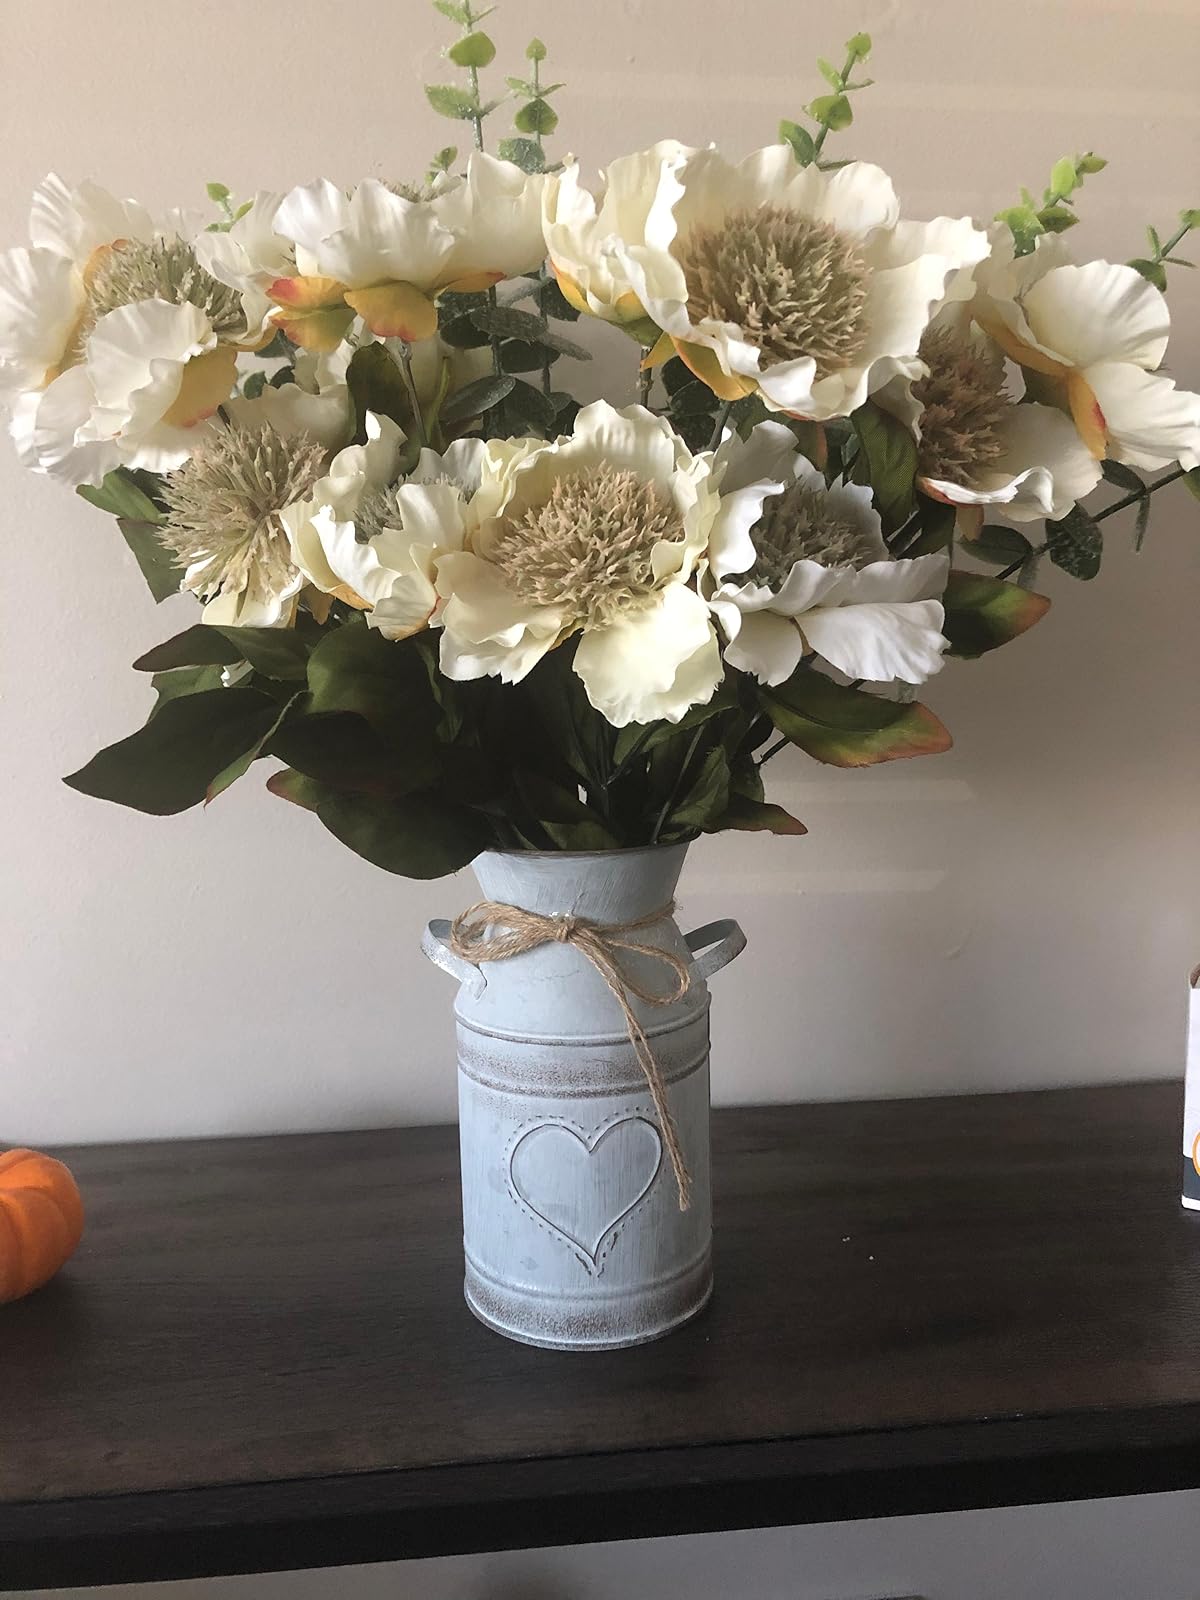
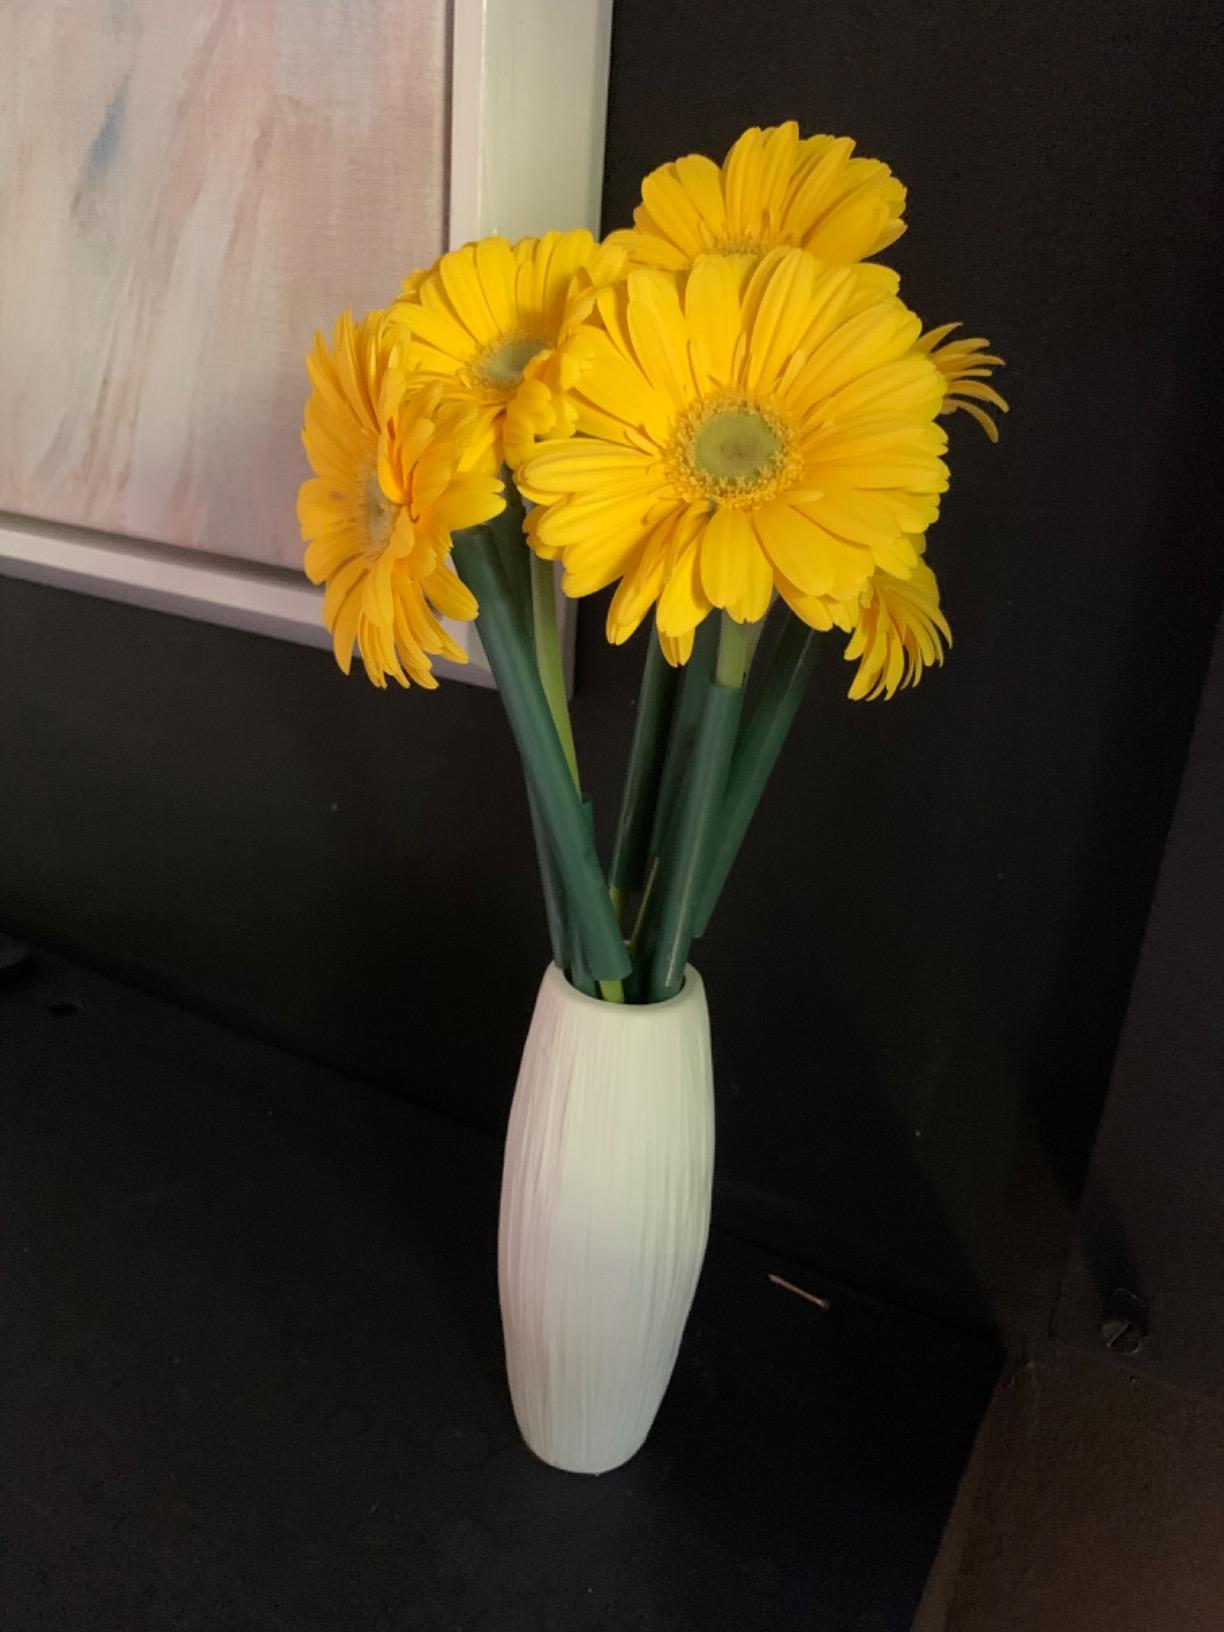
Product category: vase
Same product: no